Gunnar Myrdal

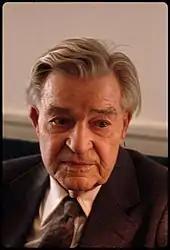
Myrdal in 1980

Gunnar Myrdal became professor at Stockholms Högskola 1933. Myrdal was professor of economics at Stockholms Högskola for 15 years, until 1947.